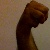
The image shows a hand gesture representing the letter 'M' in Indian Sign Language.